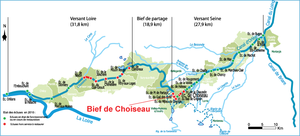
Le bief de Choiseau est une section du canal d'Orléans comprise entre l’écluse de Bas-de-Grignon en amont et l’écluse de Choiseau en aval. Il fait partie de la première section du canal construite par Robert Mahieu entre 1676 et 1678 entre Vieilles-Maisons-sur-Joudry et Buges.